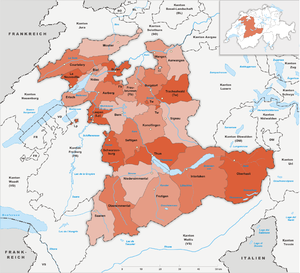
Cet article présente une liste des districts du canton de Berne.